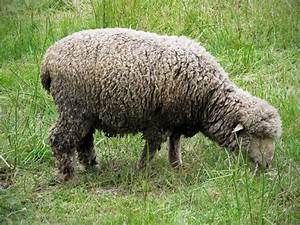
Label: sheep